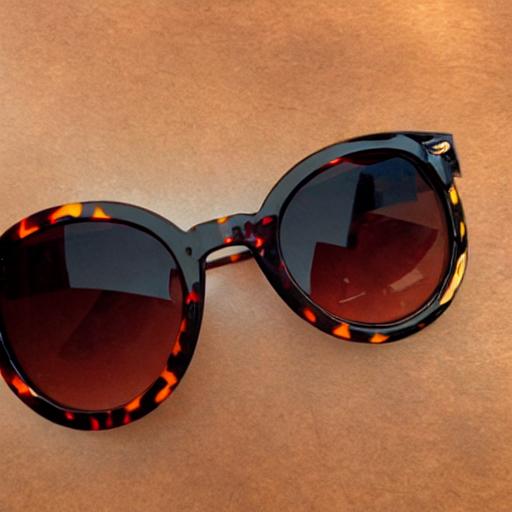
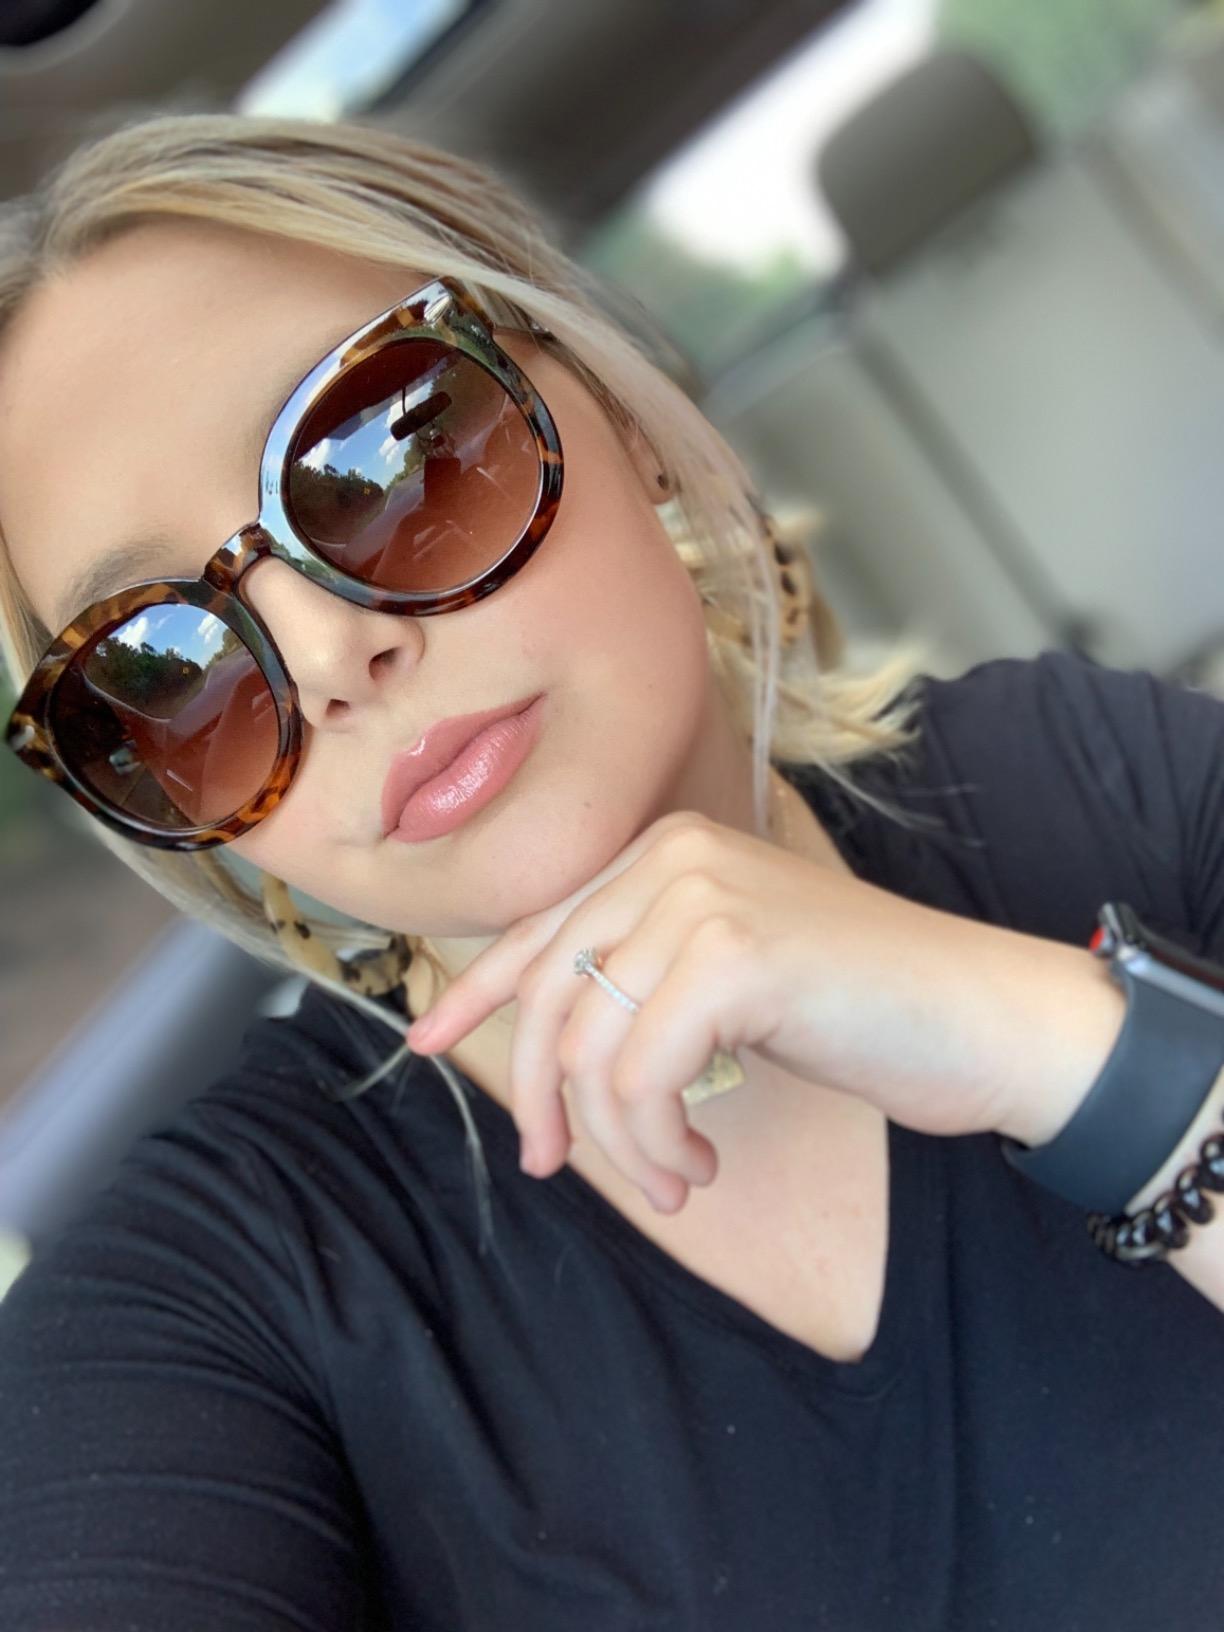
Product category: accessories_sunglasses
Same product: no